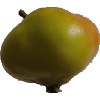
Label: Apple Red Yellow 2